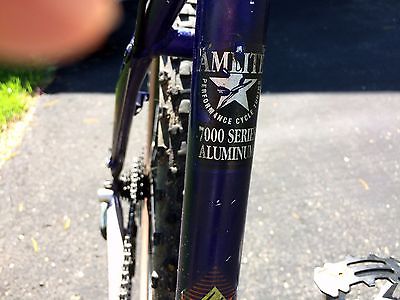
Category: bicycle